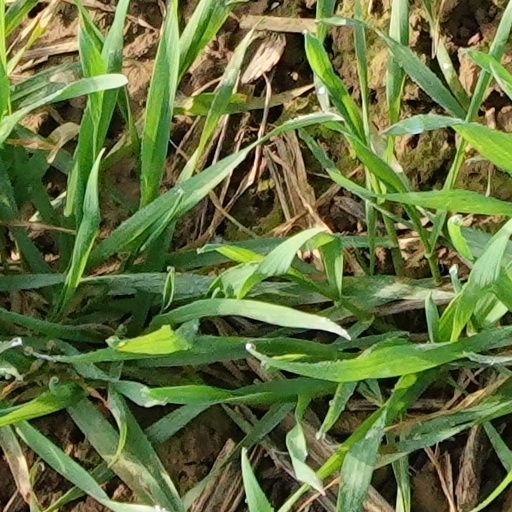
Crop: wheat